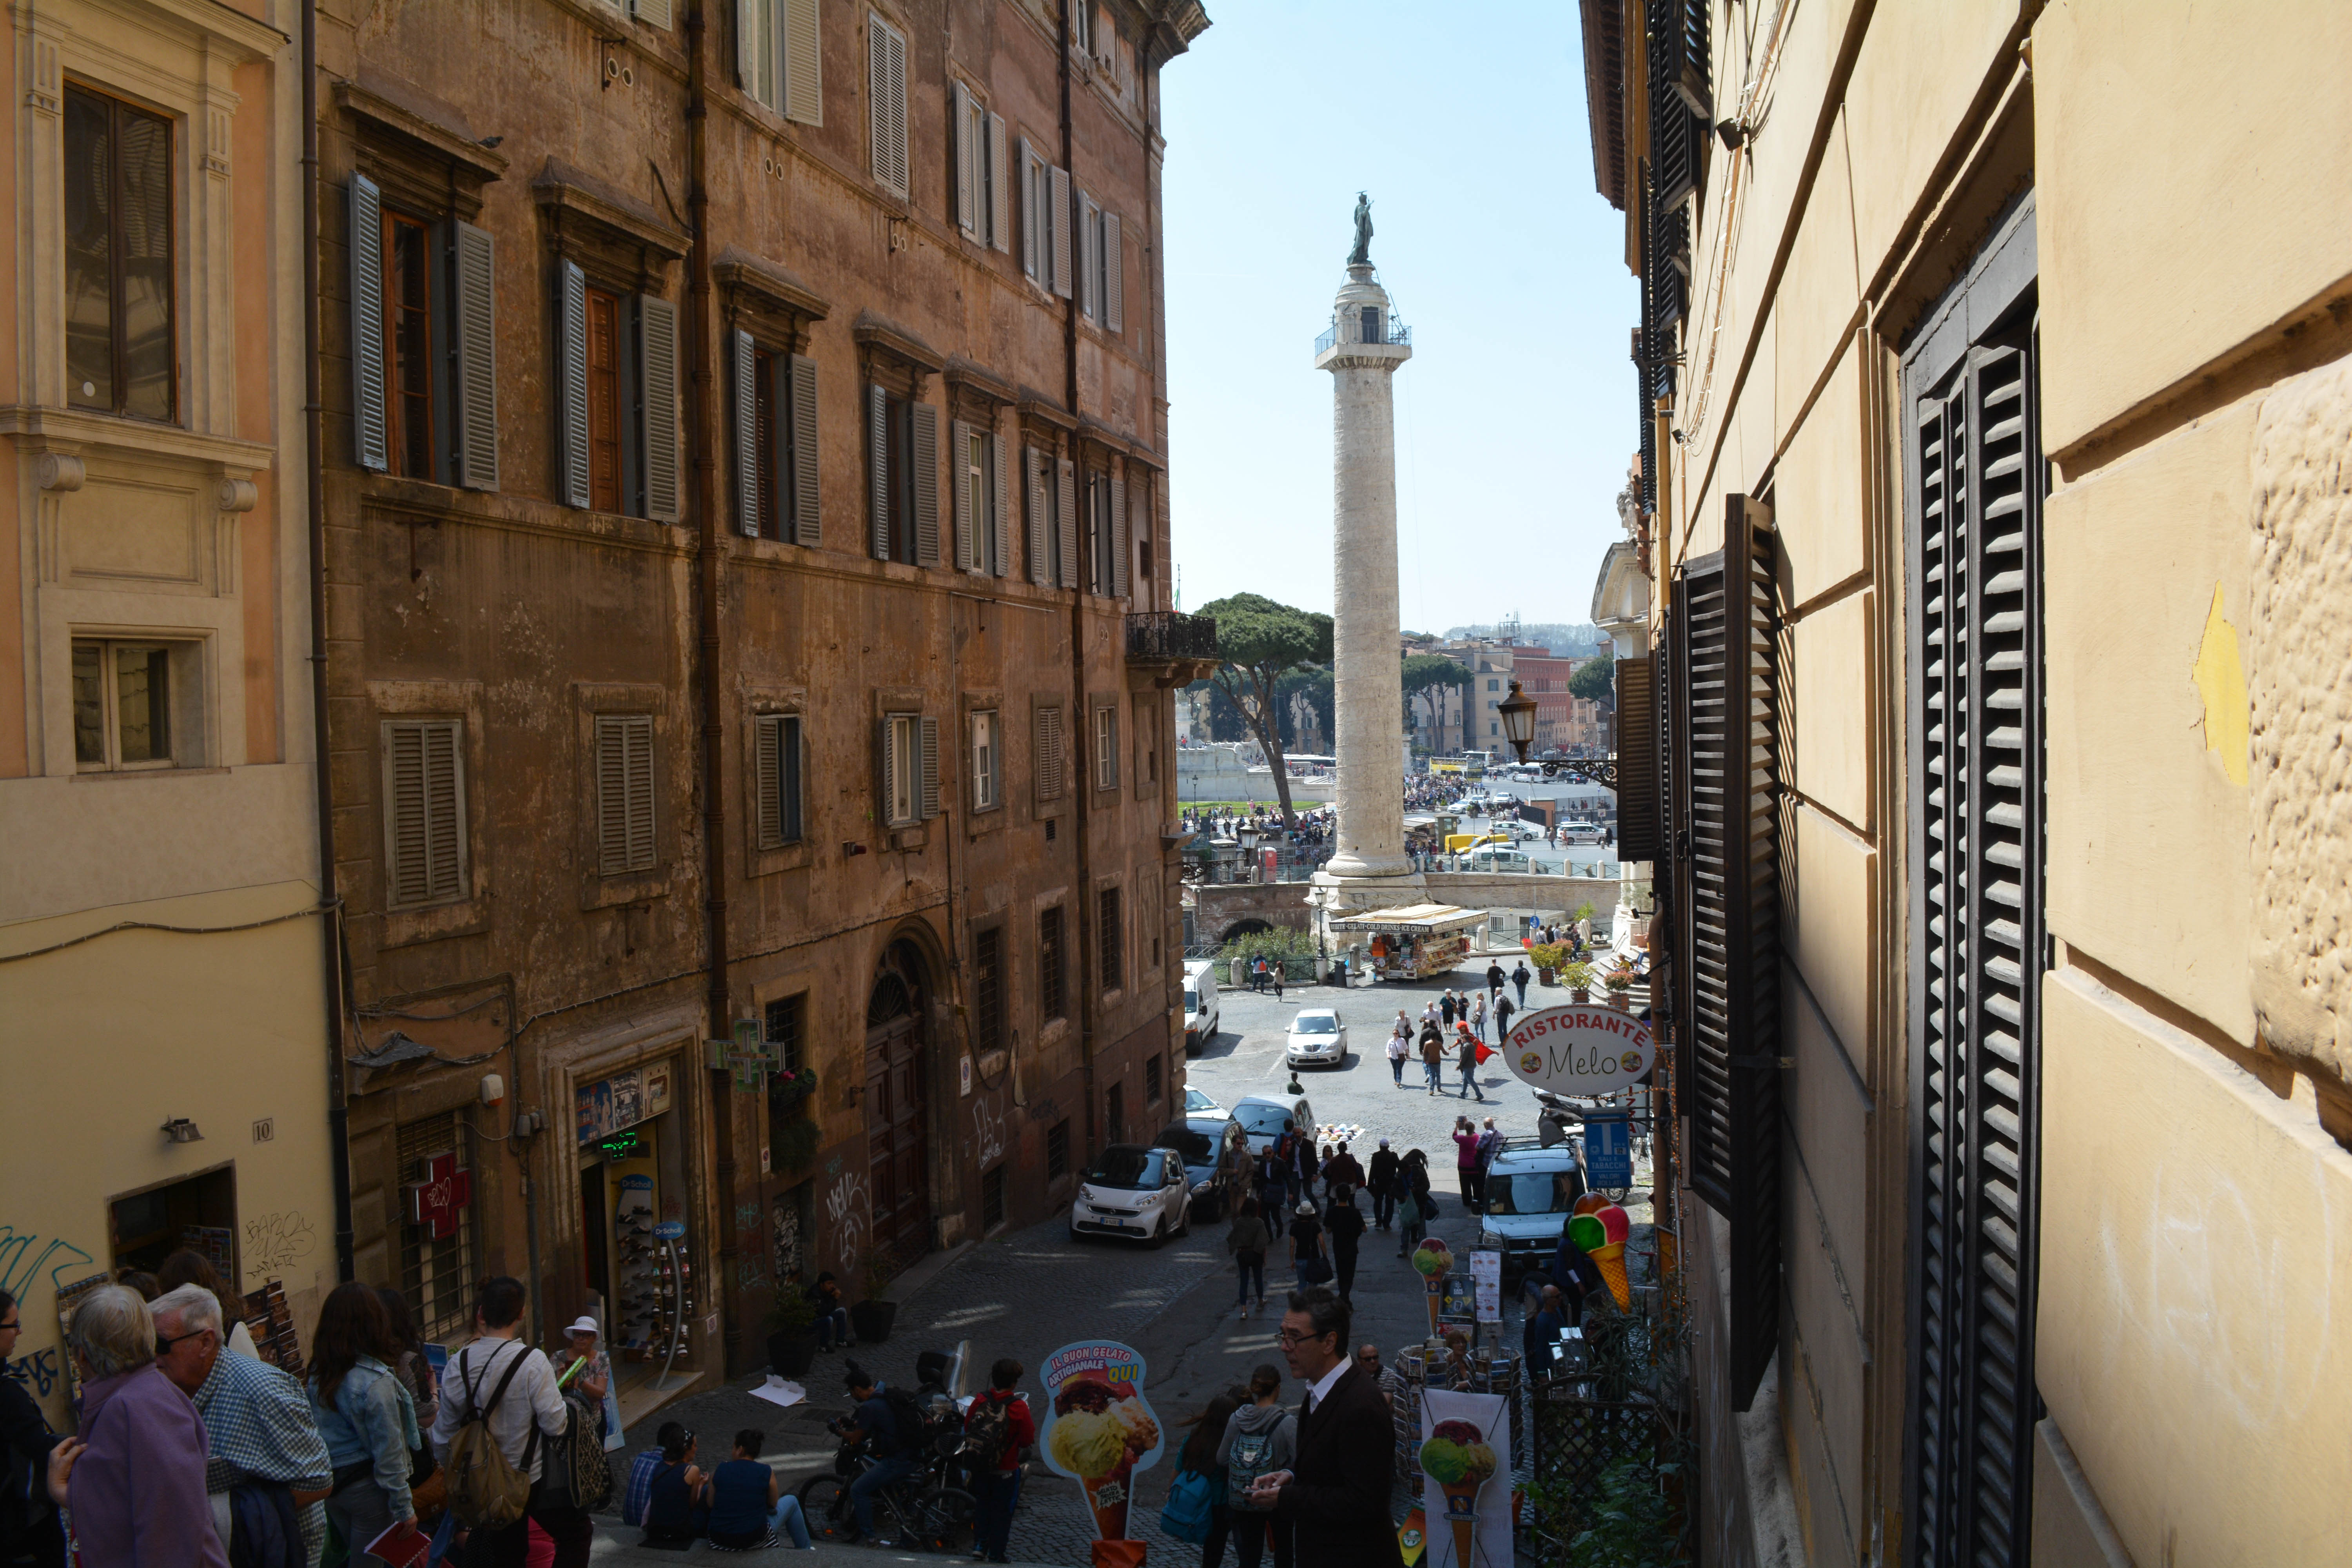
road, street, town, alley, city, cityscape, downtown, travel, facade, tourism, infrastructure, neighbourhood, urban area, human settlement